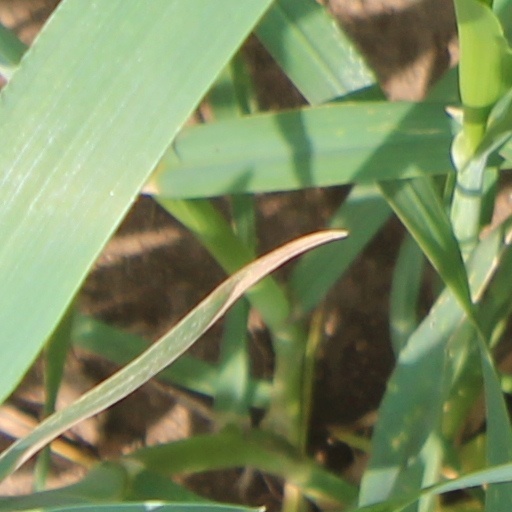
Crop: wheat